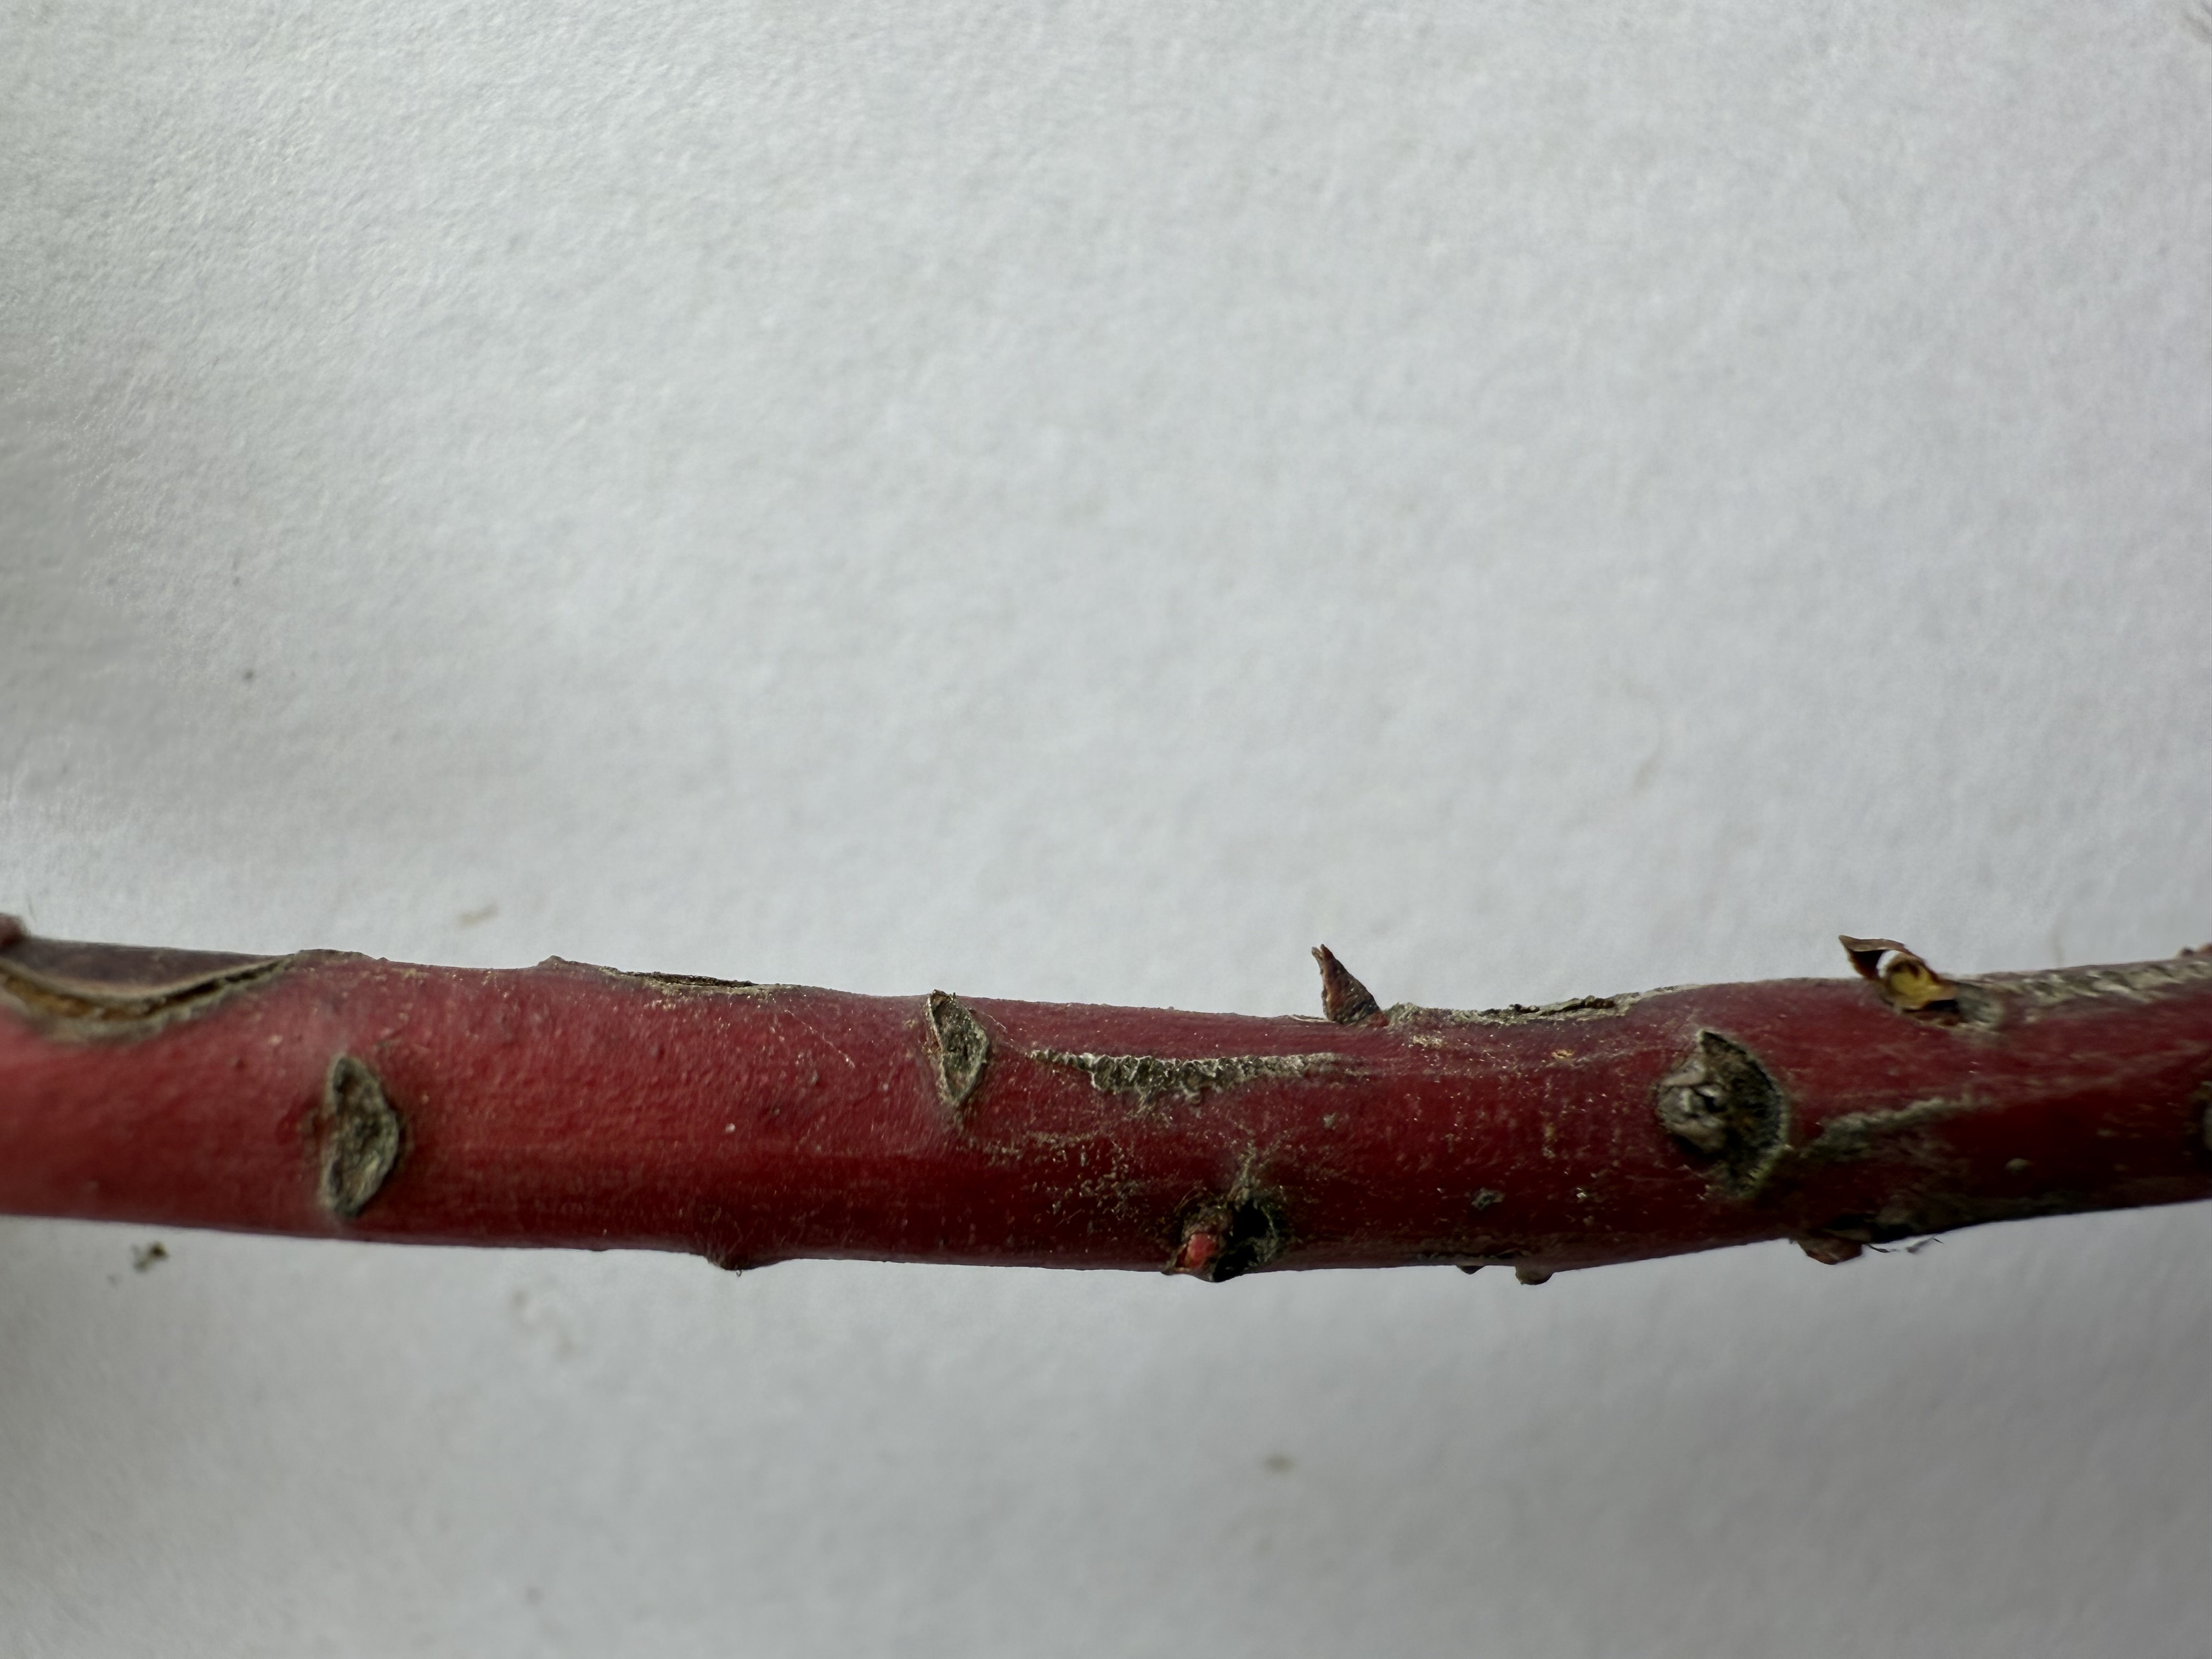
Variety: Strawberry Tree